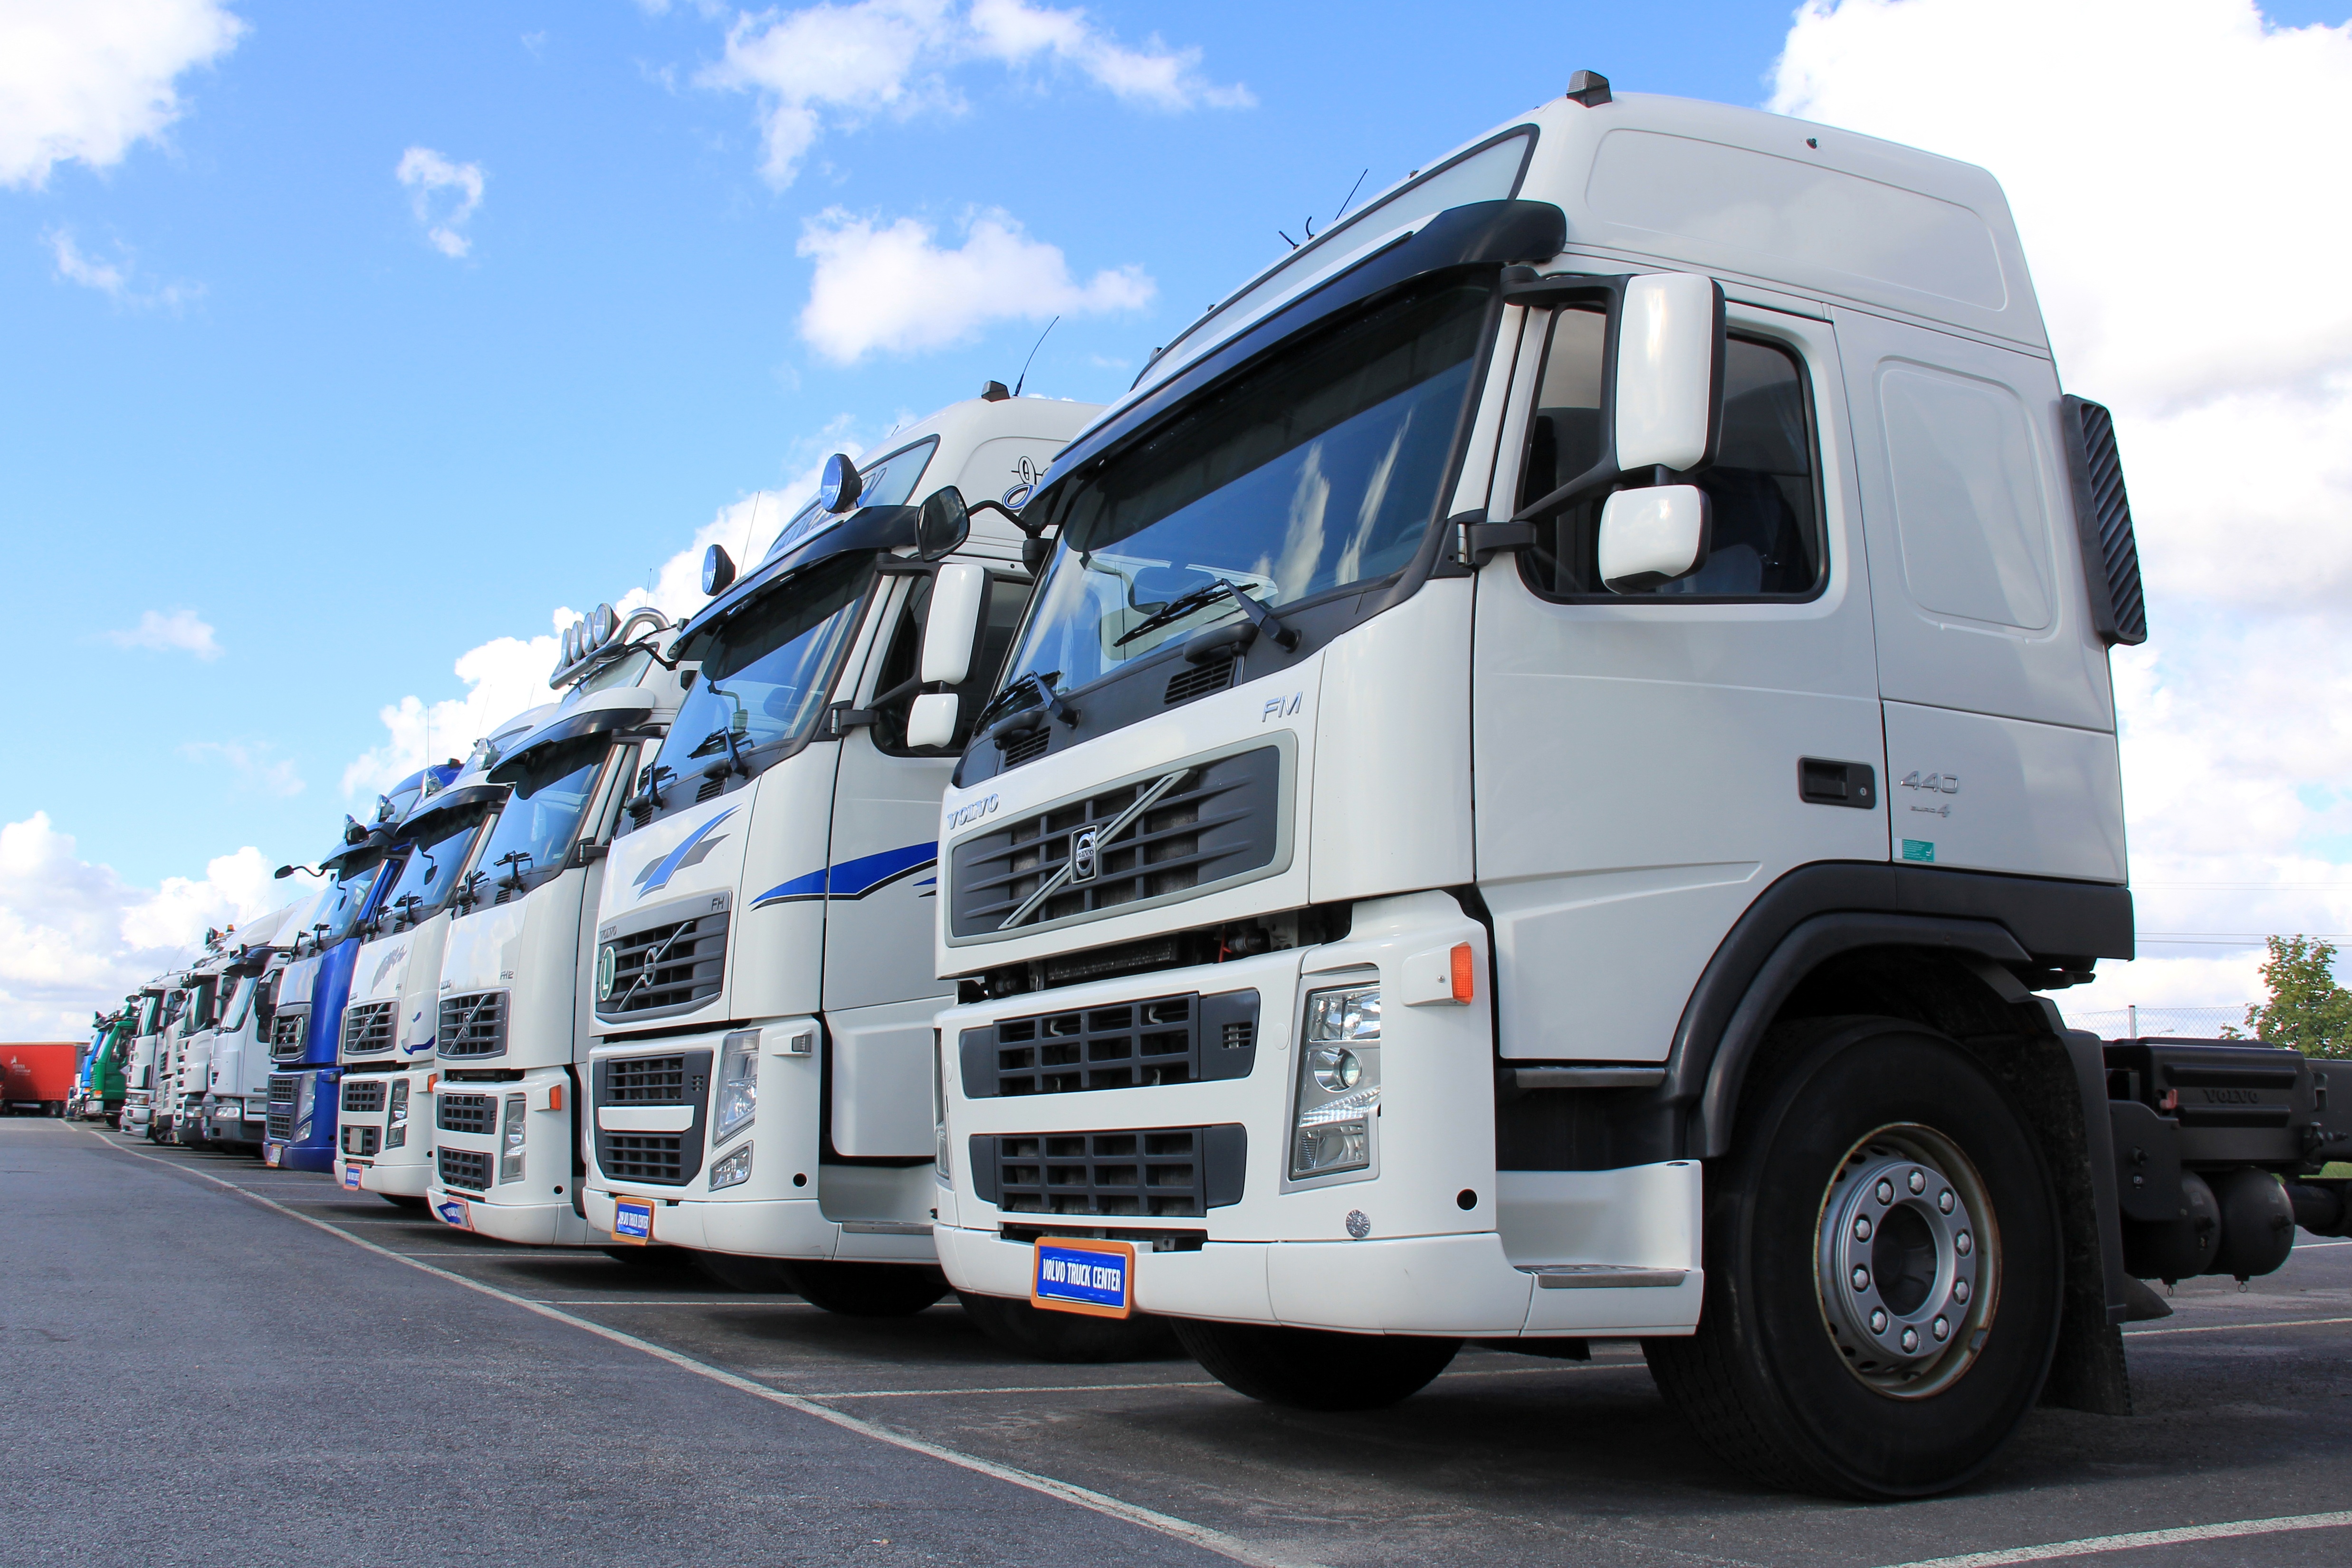
road, white, traffic, car, automobile, van, driving, travel, transportation, transport, truck, vehicle, industry, business, freight, speed, blank, moving, lorry, hauling, cargo, move, diesel, big, shipping, heavy, carrier, trailer, delivery, semi, trucking, logistics, goods, haul, moving van, land vehicle, white van, delivery van, trailer truck